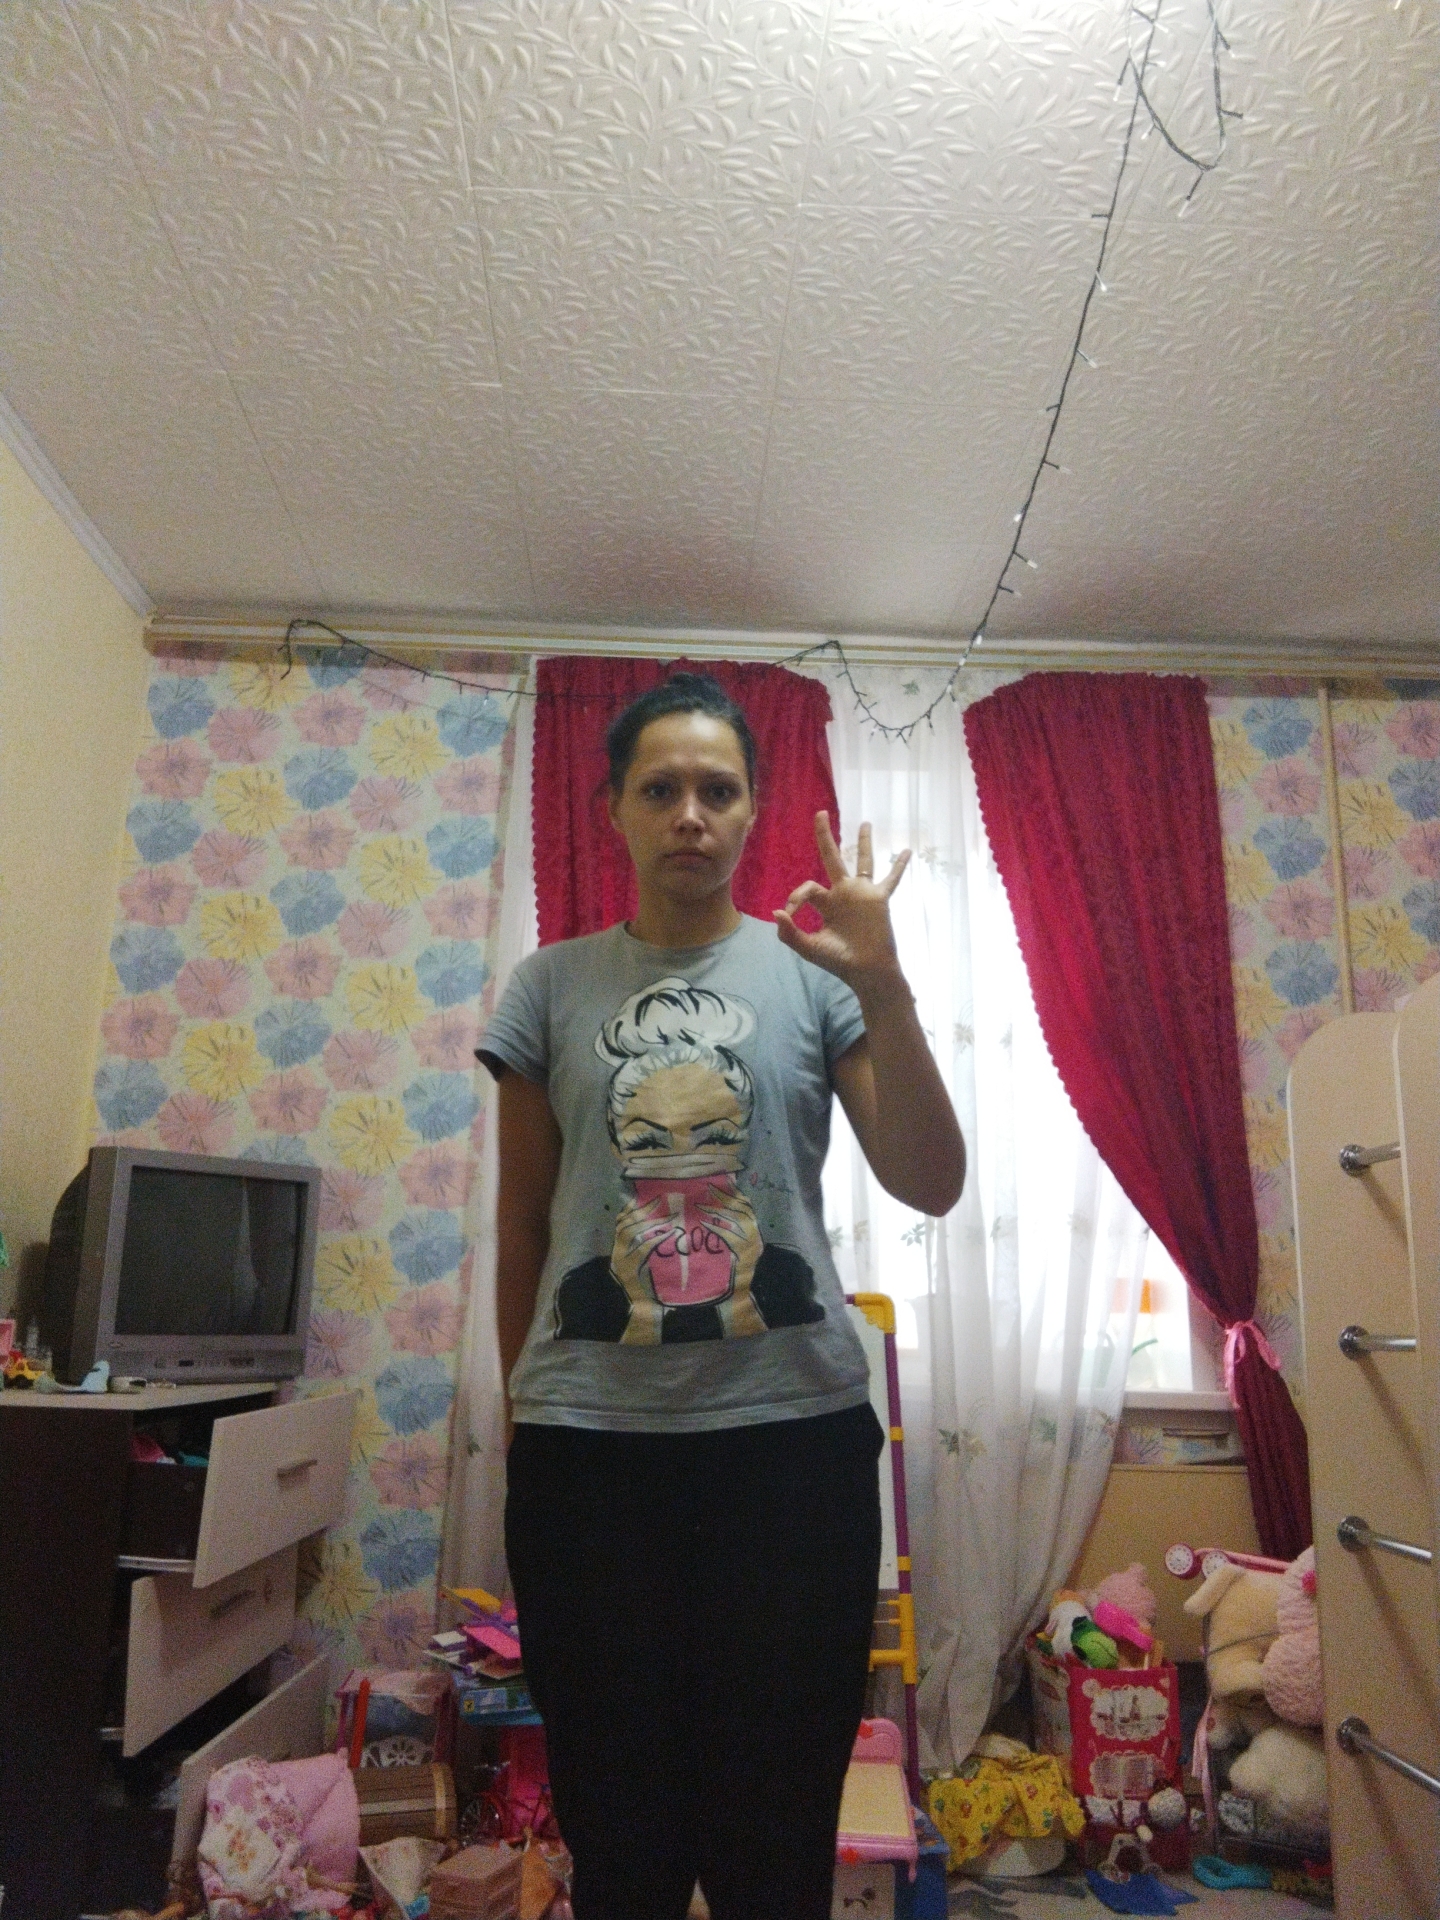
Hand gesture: ok